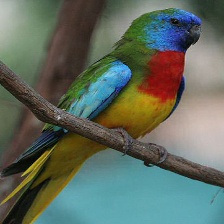
Species: EASTERN BLUEBONNET
Scientific name: NORTHIELLA HAEMATOGASTER